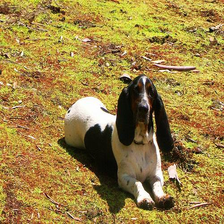
Species: dog
Breed: basset hound